Question: Please indicate a possible affordance area of the book that can be used for holding
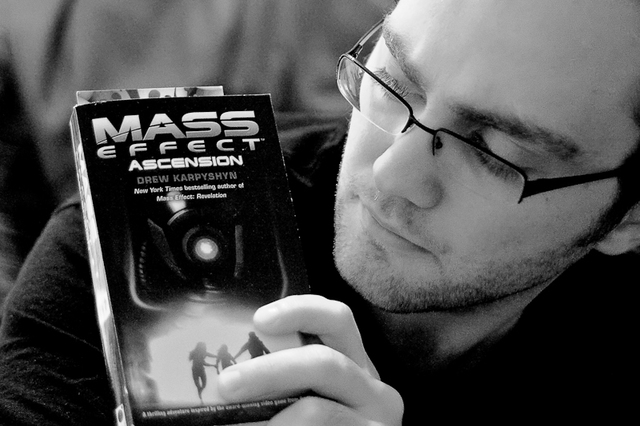
Answer: [56.176, 72.292, 315.784, 420.527]